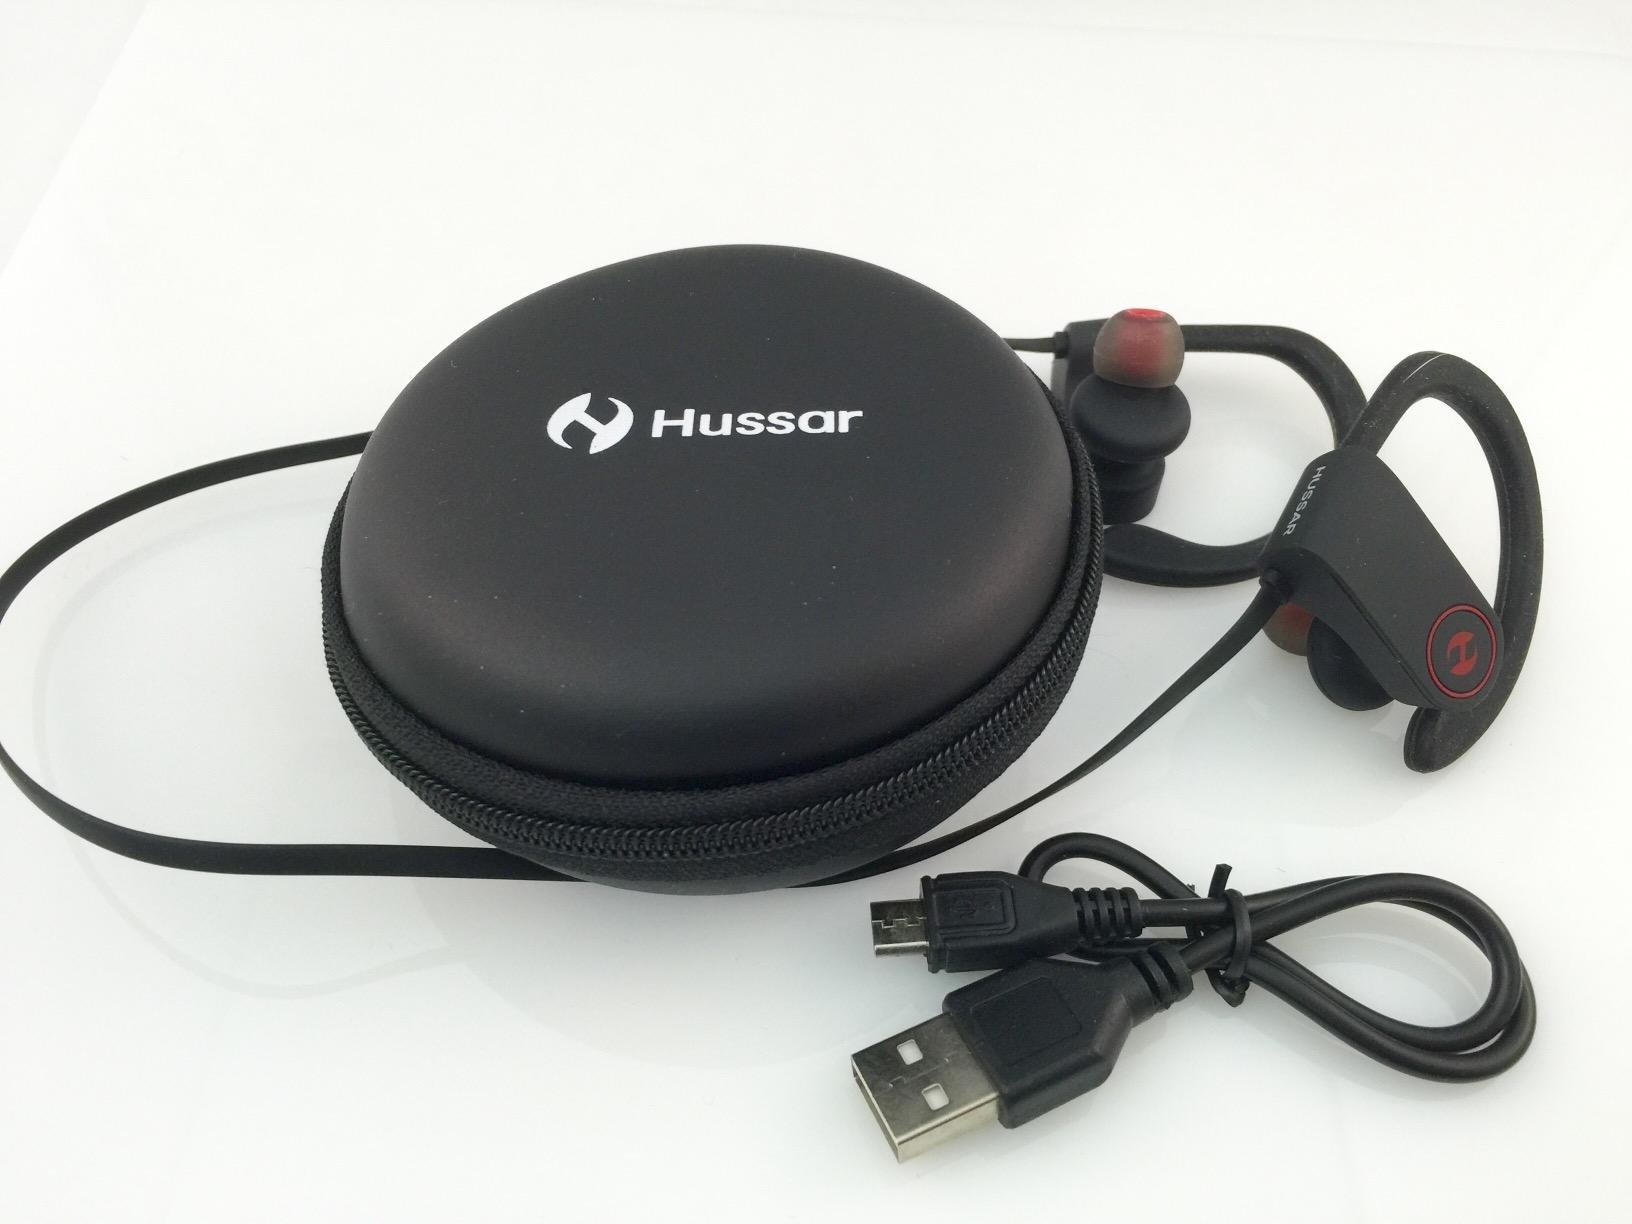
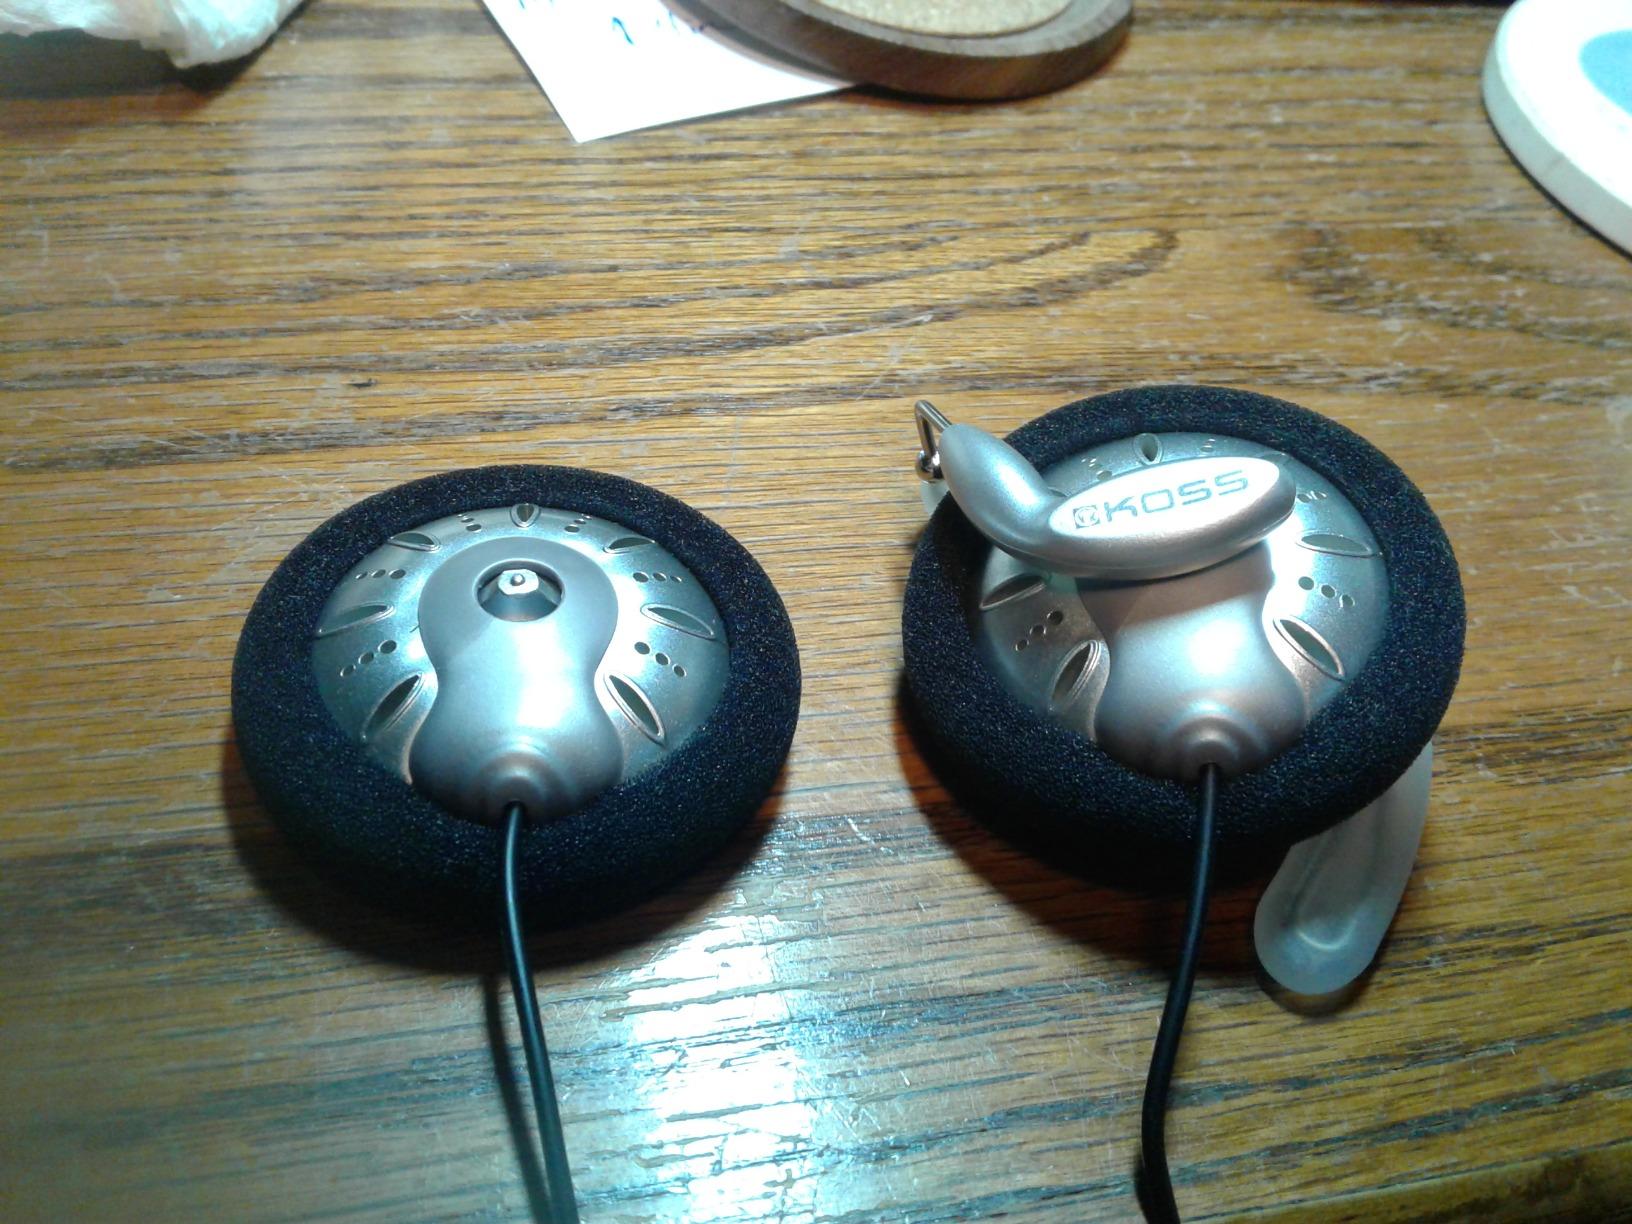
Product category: headphones
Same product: no